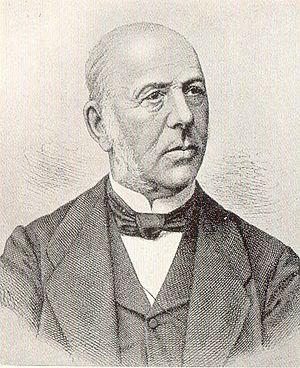
Philipp Anton von Segesser, né le 5 avril 1817 à Lucerne et mort le 30 juin 1888 également à Lucerne, est une personnalité politique suisse, membre du parti démocrate-chrétien.